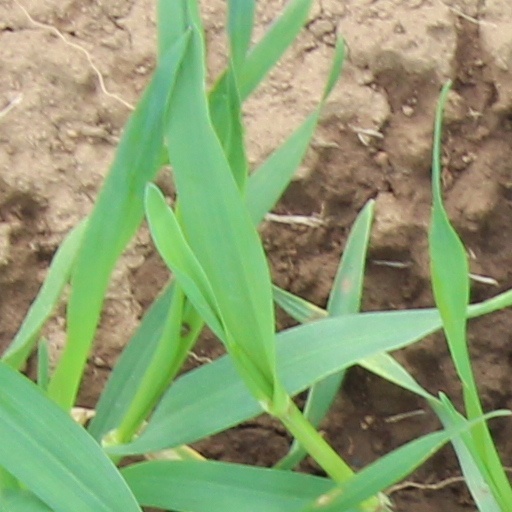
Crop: wheat